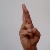
The image shows a hand gesture representing the letter 'R' in Indian Sign Language.